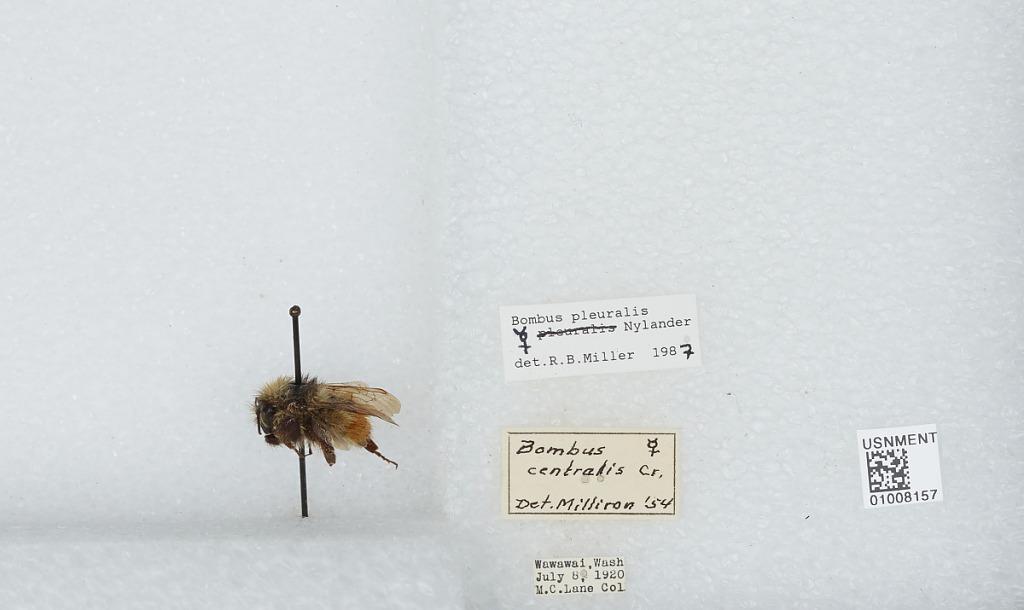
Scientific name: Bombus (Pyrobombus) flavifrons Cresson
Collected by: M. Lane
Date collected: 1920-7-8
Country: United States
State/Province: Washington
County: Whitman
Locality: Wawawai
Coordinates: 46.6358, -117.375
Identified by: Milliron